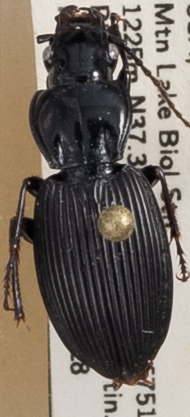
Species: Pterostichus lachrymosus
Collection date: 2018-08-28
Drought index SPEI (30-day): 1.69
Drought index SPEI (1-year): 0.8
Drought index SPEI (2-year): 0.8